Arlington County, Virginia

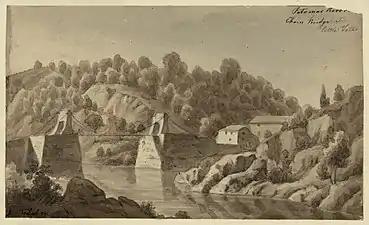
1839 illustration of the Chain Bridge, looking towards the Virginia side

After American independence from the British Empire was achieved following the Treaty of Paris and the Constitution was instituted in 1789, the federal government set about establishing the United States' seat of government, which Article 1, Section 8 enabled through the power to acquire an area of no more than ten square miles for the nation's capital. The Residence Act passed by Congress on July 17, 1790, which decreed that the federal district be located on the Potomac River between the "mouths of the Eastern Branch and the Conogochegue", settled the rivalry between states on claiming the location of the capital city. President George Washington commissioned a survey to define its borders, which reached down to Hunting Creek and were consequently beyond the Residence Act's limits; this required an amendment that was passed on March 3, 1791.